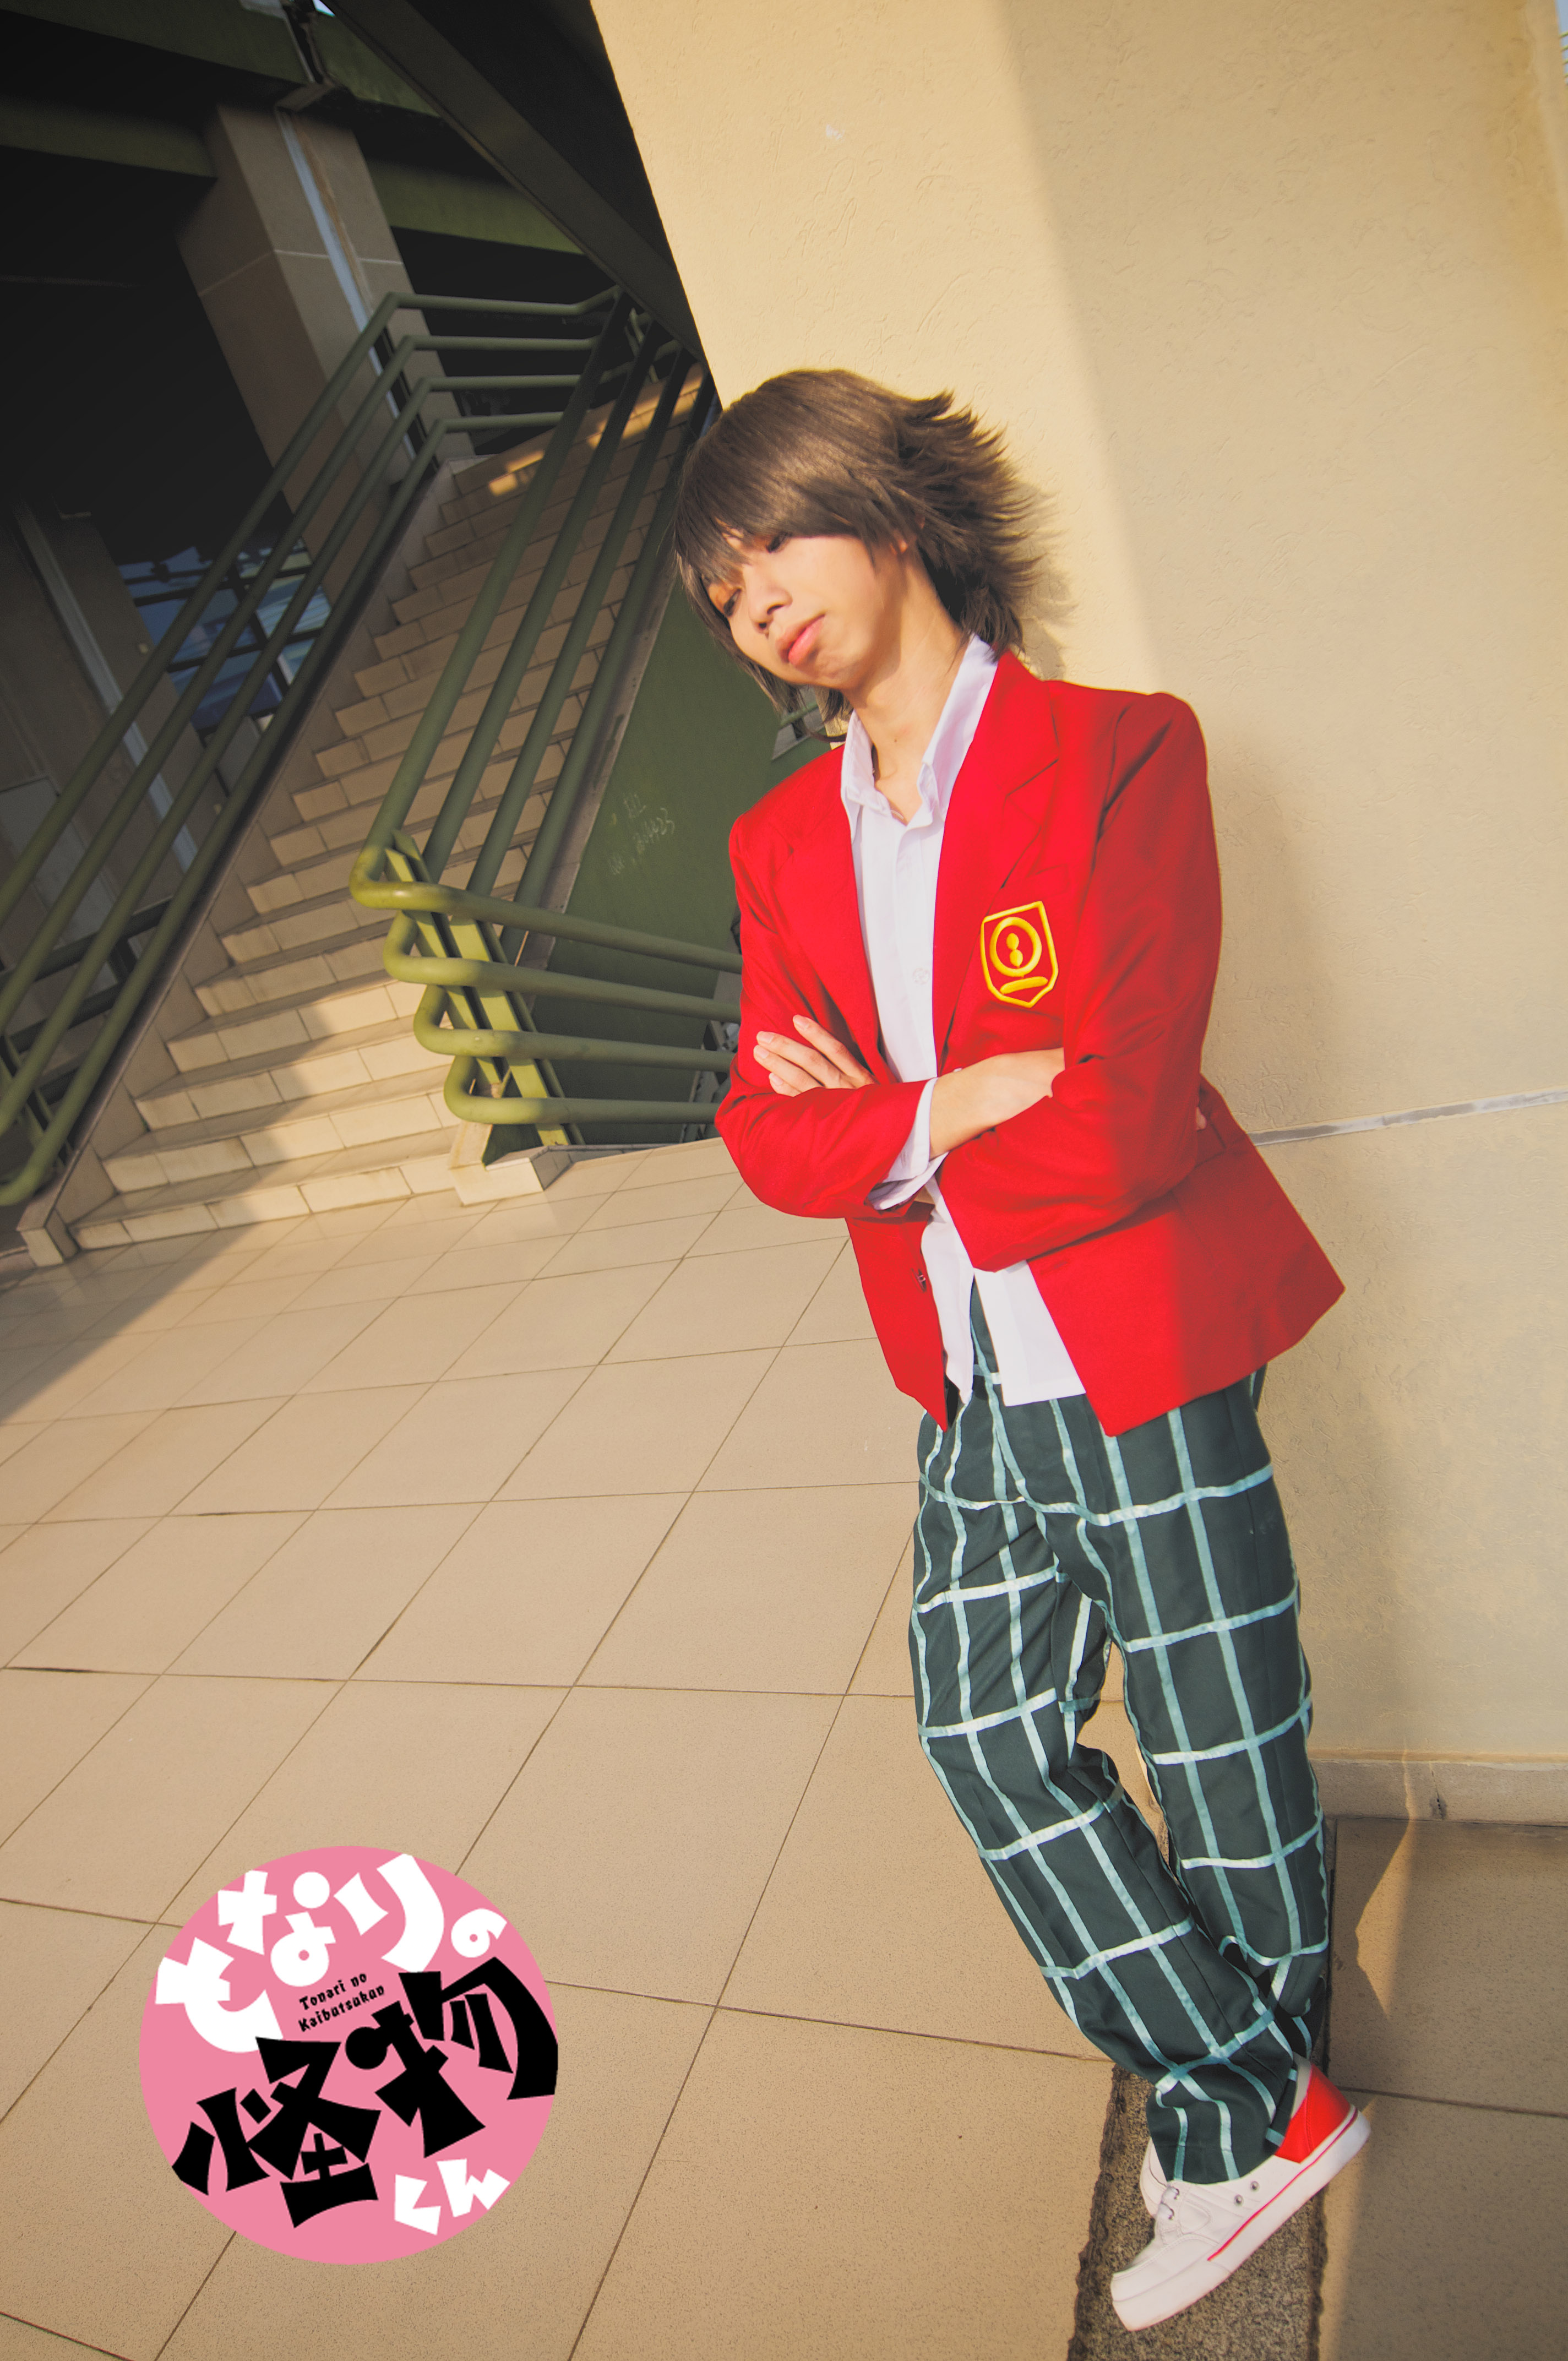
girl, play, boy, pattern, spring, red, fashion, clothing, cosplay, girls, cool image, dress, design, japanese, canton, costume, anime, guangzhou, cos, coser